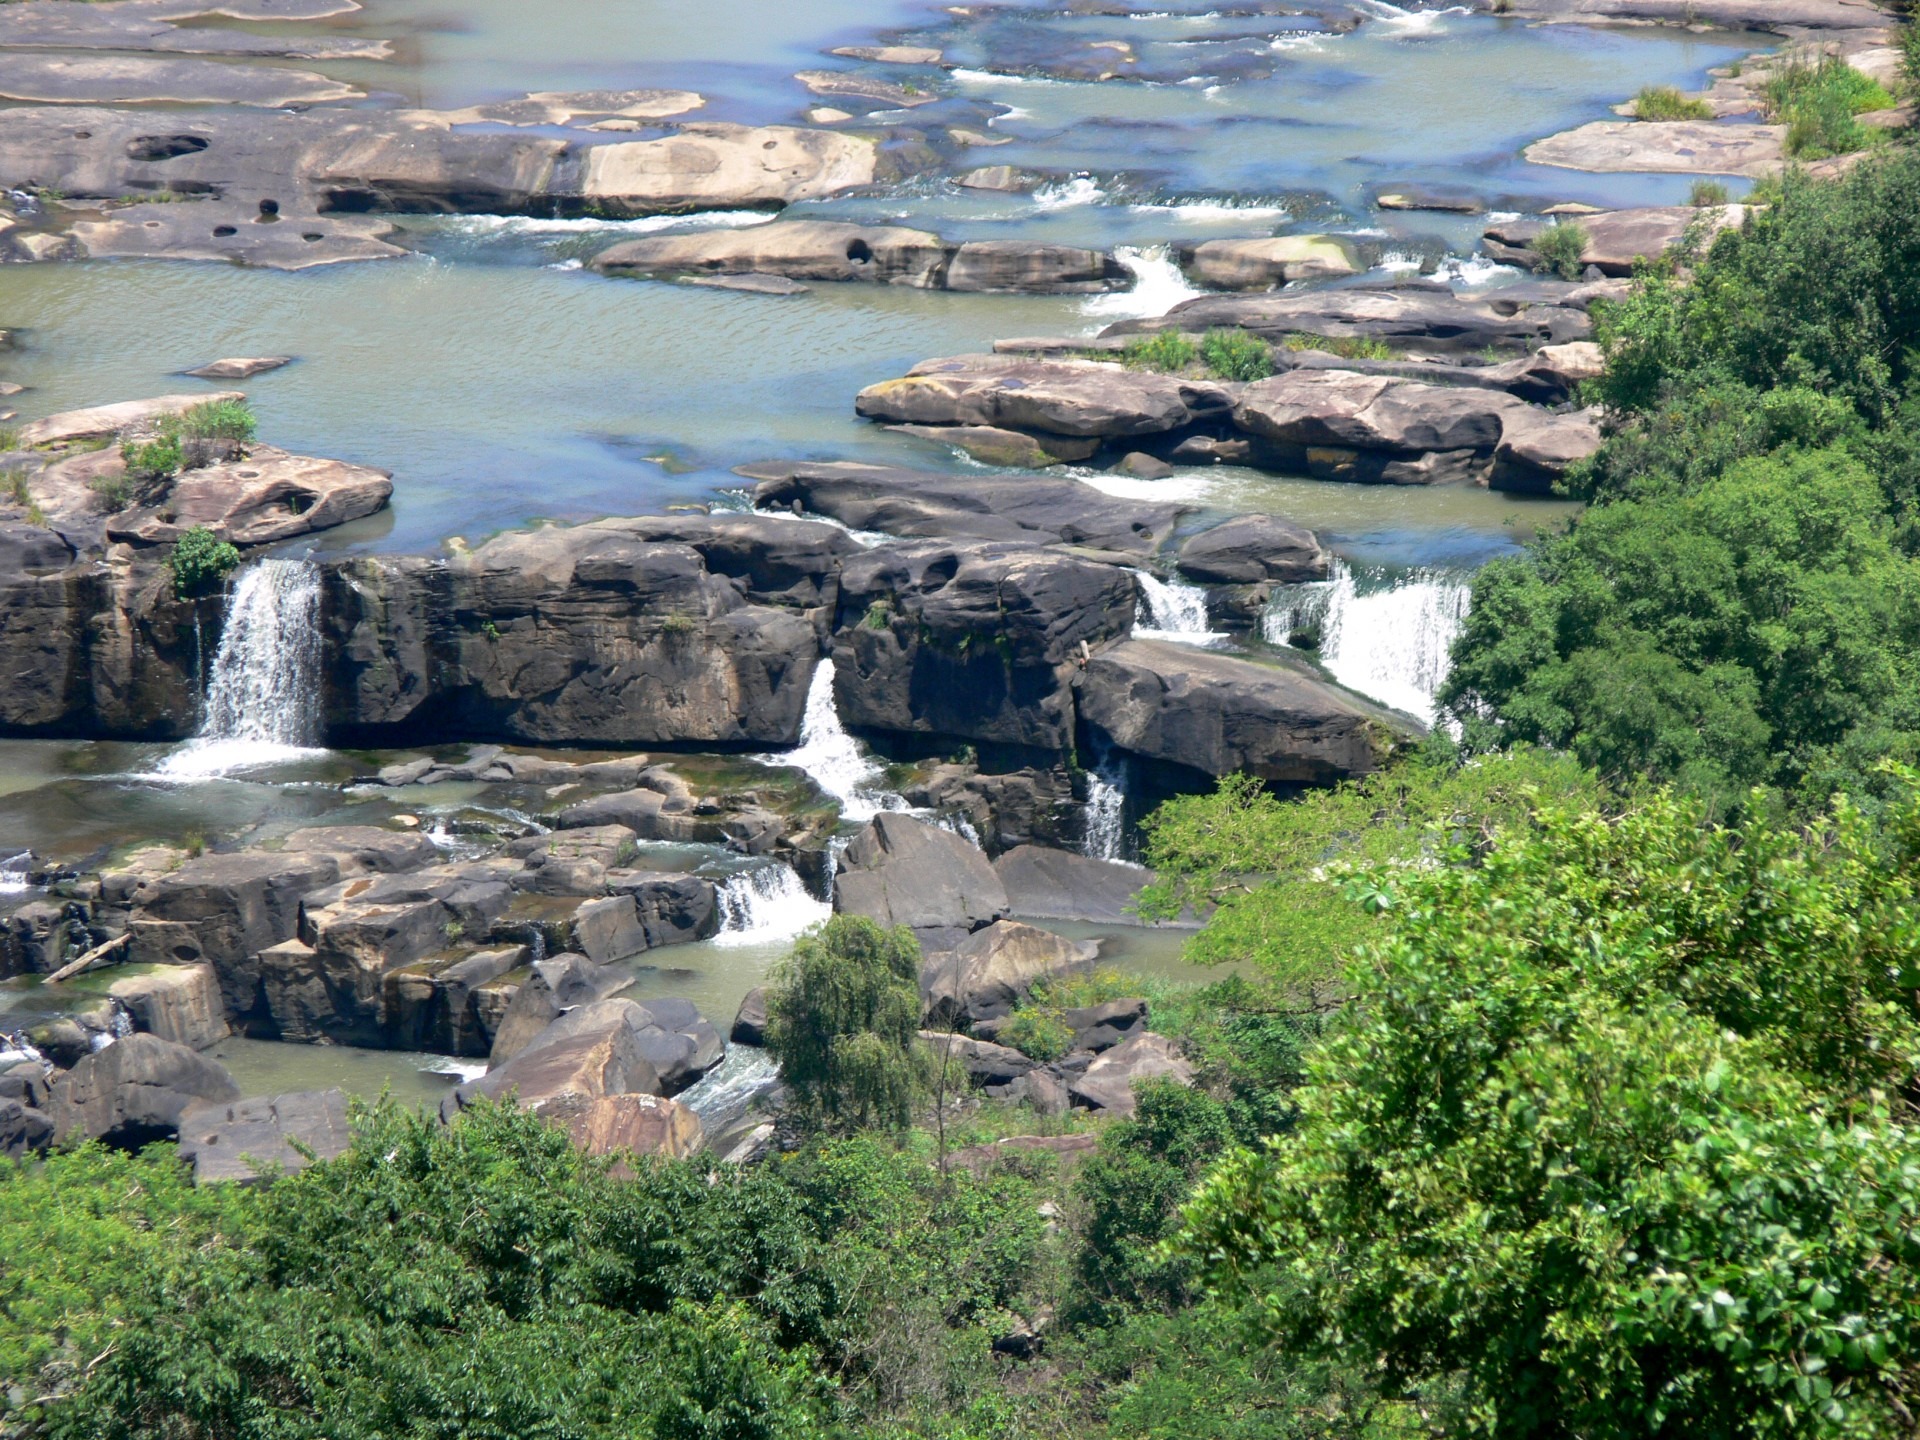
landscape, sea, coast, nature, outdoor, waterfall, wilderness, river, land, wild, environment, cove, scenic, natural, scenery, bay, terrain, falls, water feature, aerial photography, veldt, river valley, geological phenomenon, umgeni river